David Chipperfield

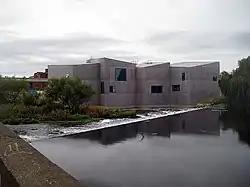
The Hepworth Wakefield, Wakefield, UK (2003–2011)

The Museum of Modern Literature is located in the town of Marbach, Germany, the birthplace of the poet Schiller. It benefits from a panoramic view of the Neckar River. It is located next to the beaux-arts building of the national Schiller Museum, built in 1903, and a more modern building of the German Literary Archives, from the 1970s. Visitors enter through a pavilion on the top floor and descend to the reading rooms below. While the lighting on the interior is entirely artificial, to protect the manuscripts, each level has a terrace overlooking the countryside. The facades of concrete, glass and wood are designed to give the impression of both solidity and modernity. The building was awarded the Stirling Prize in 2007.